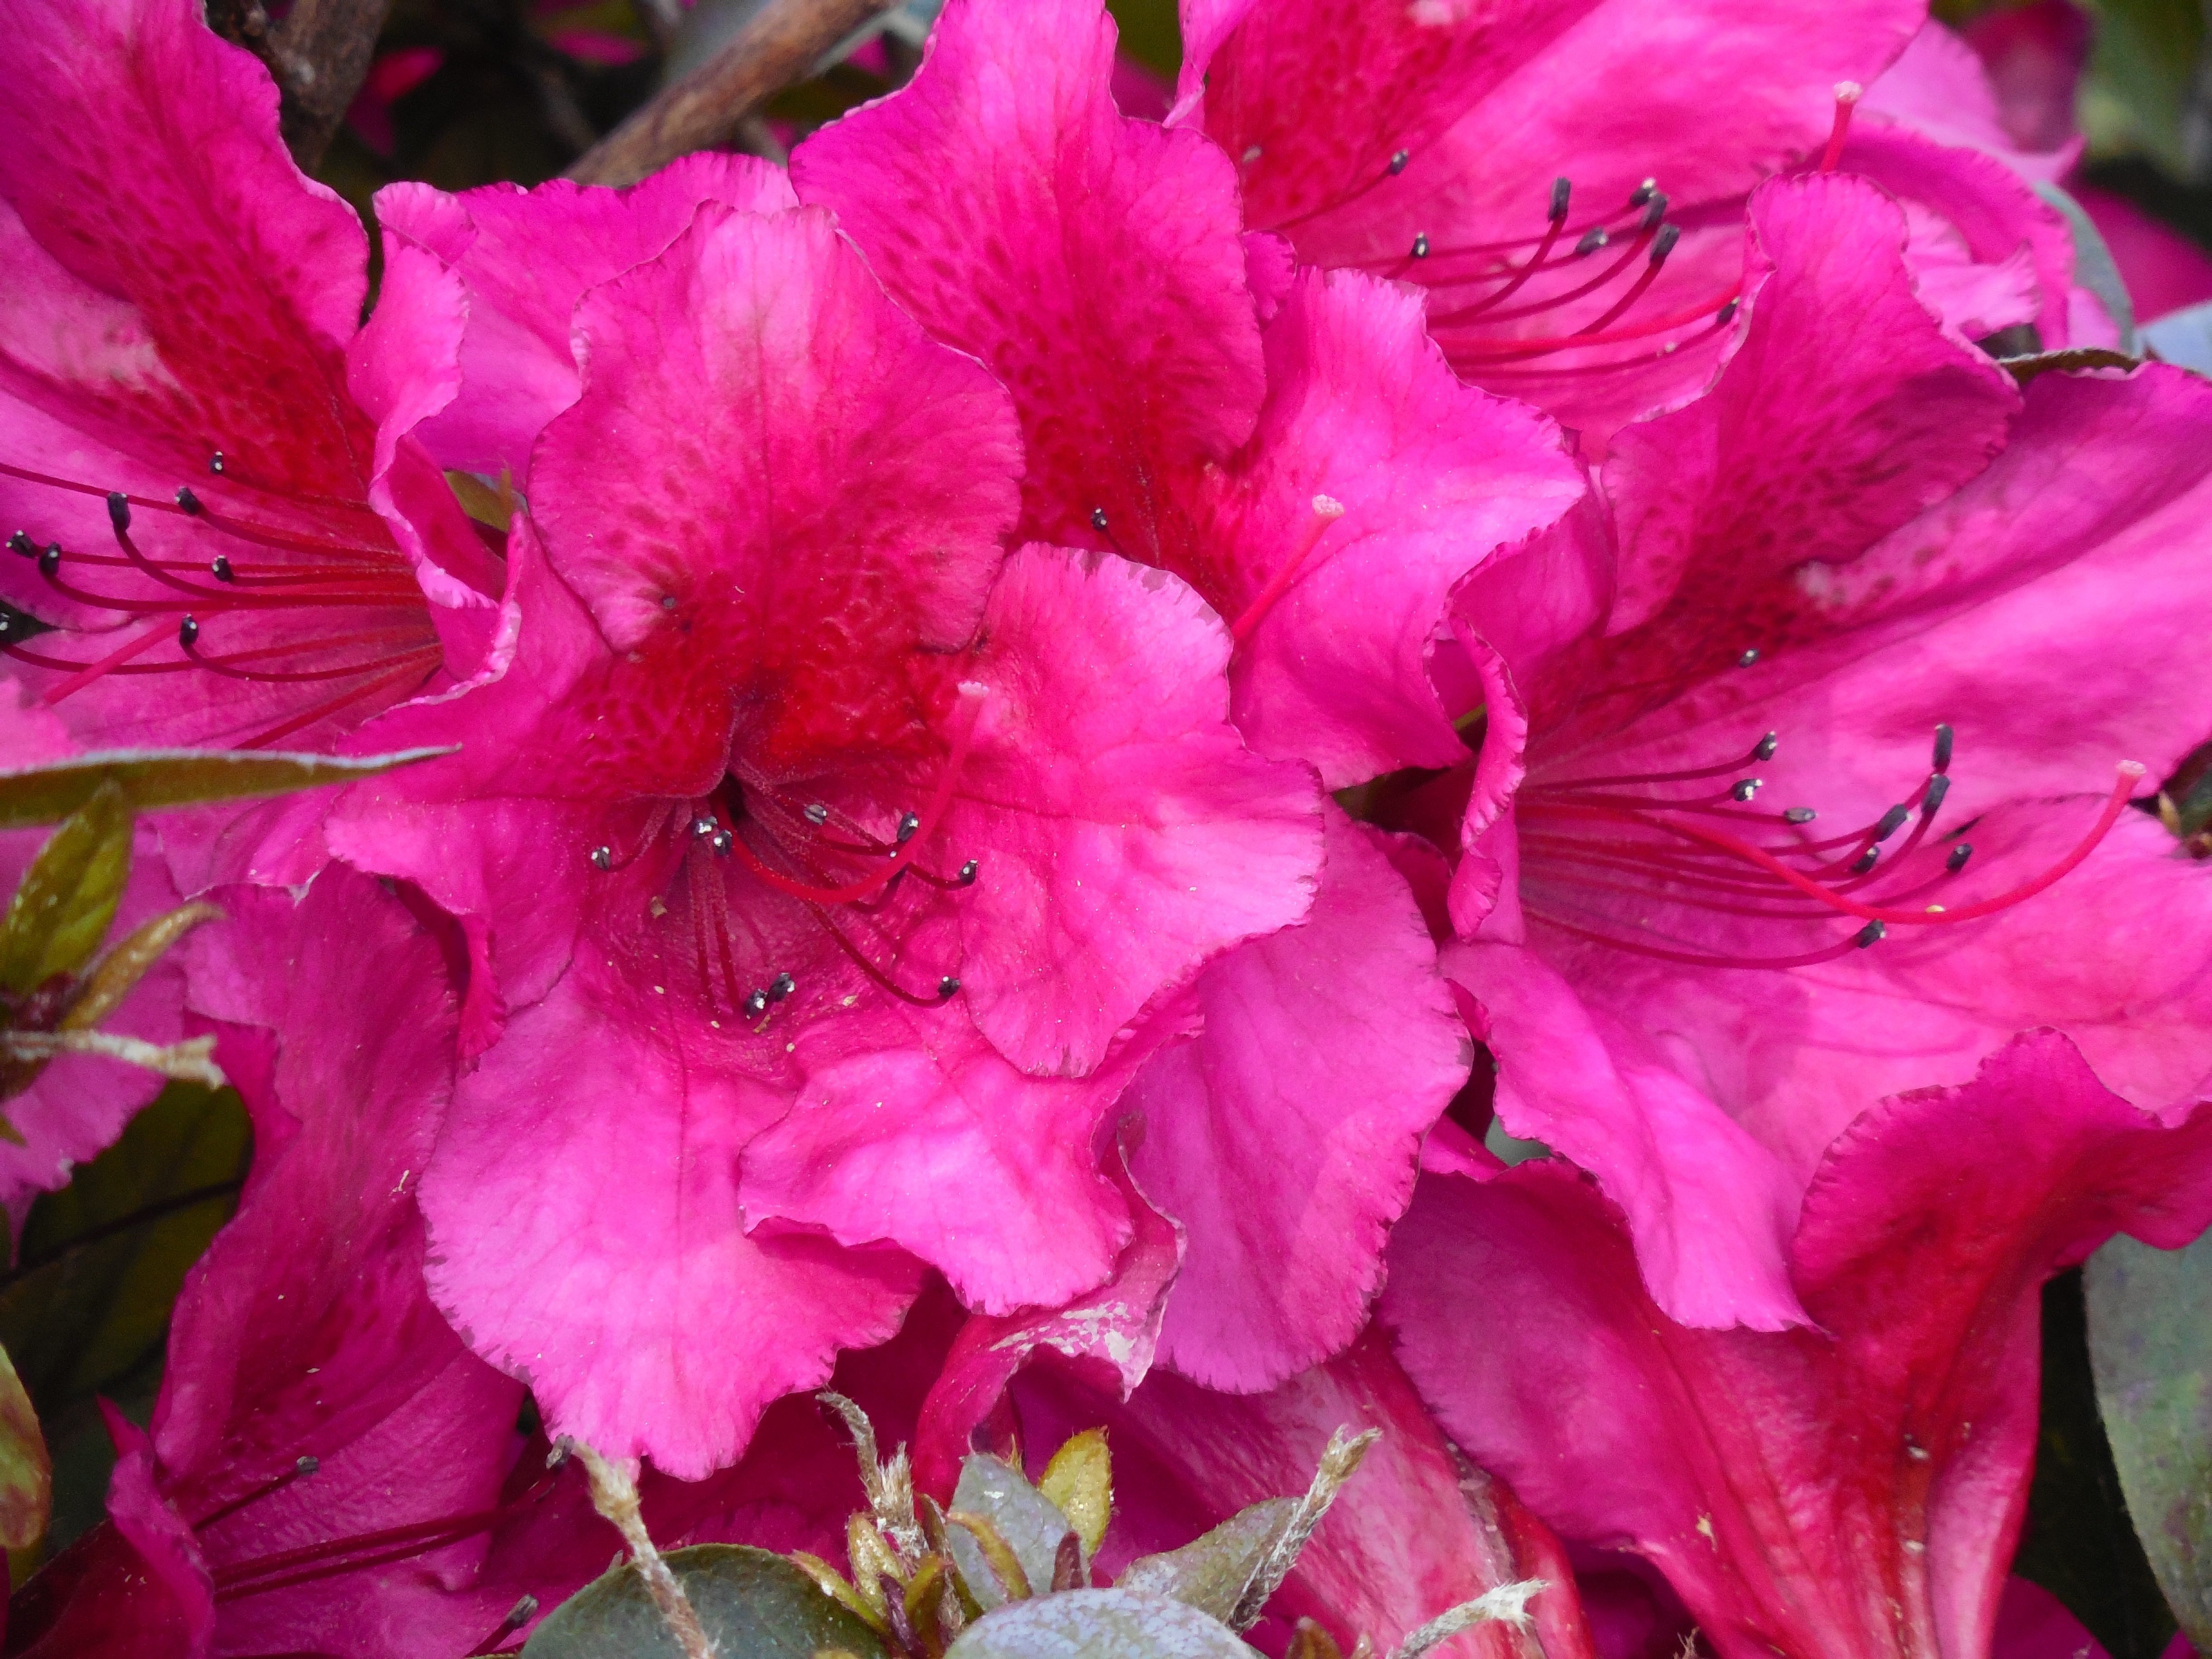
nature, blossom, plant, leaf, flower, petal, floral, bush, spring, green, red, color, natural, botany, blooming, colorful, garden, pink, botanical, outdoors, shrub, rhododendron, springtime, elegant, vibrant, blooms, azalea, flowering plant, woody plant, land plant